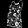
Label: Shirt